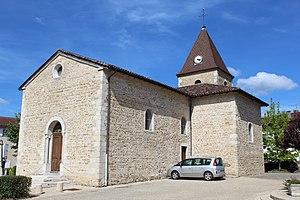
Église Saint-André de Saint-André-sur-Vieux-Jonc.
Saint-André-sur-Vieux-Jonc est une commune française, située dans le département de l'Ain en région Auvergne-Rhône-Alpes. Les habitants de Saint-André-sur-Vieux-Jonc sont les Jonçois.